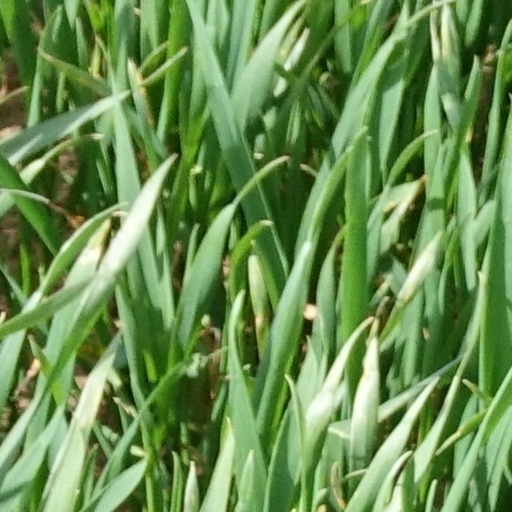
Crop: wheat